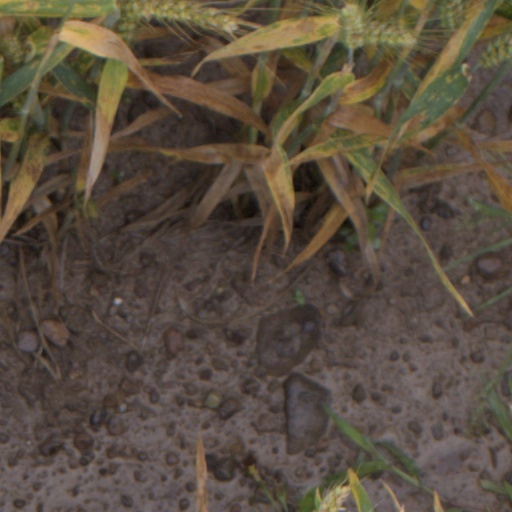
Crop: wheat